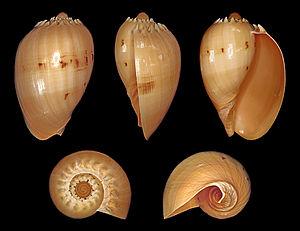
Coquille de Melo broderipii (Volutidés) pêché dans l'est du pacifique. Longueur
Melo est un genre de mollusques gastéropodes de la famille des Volutidae.